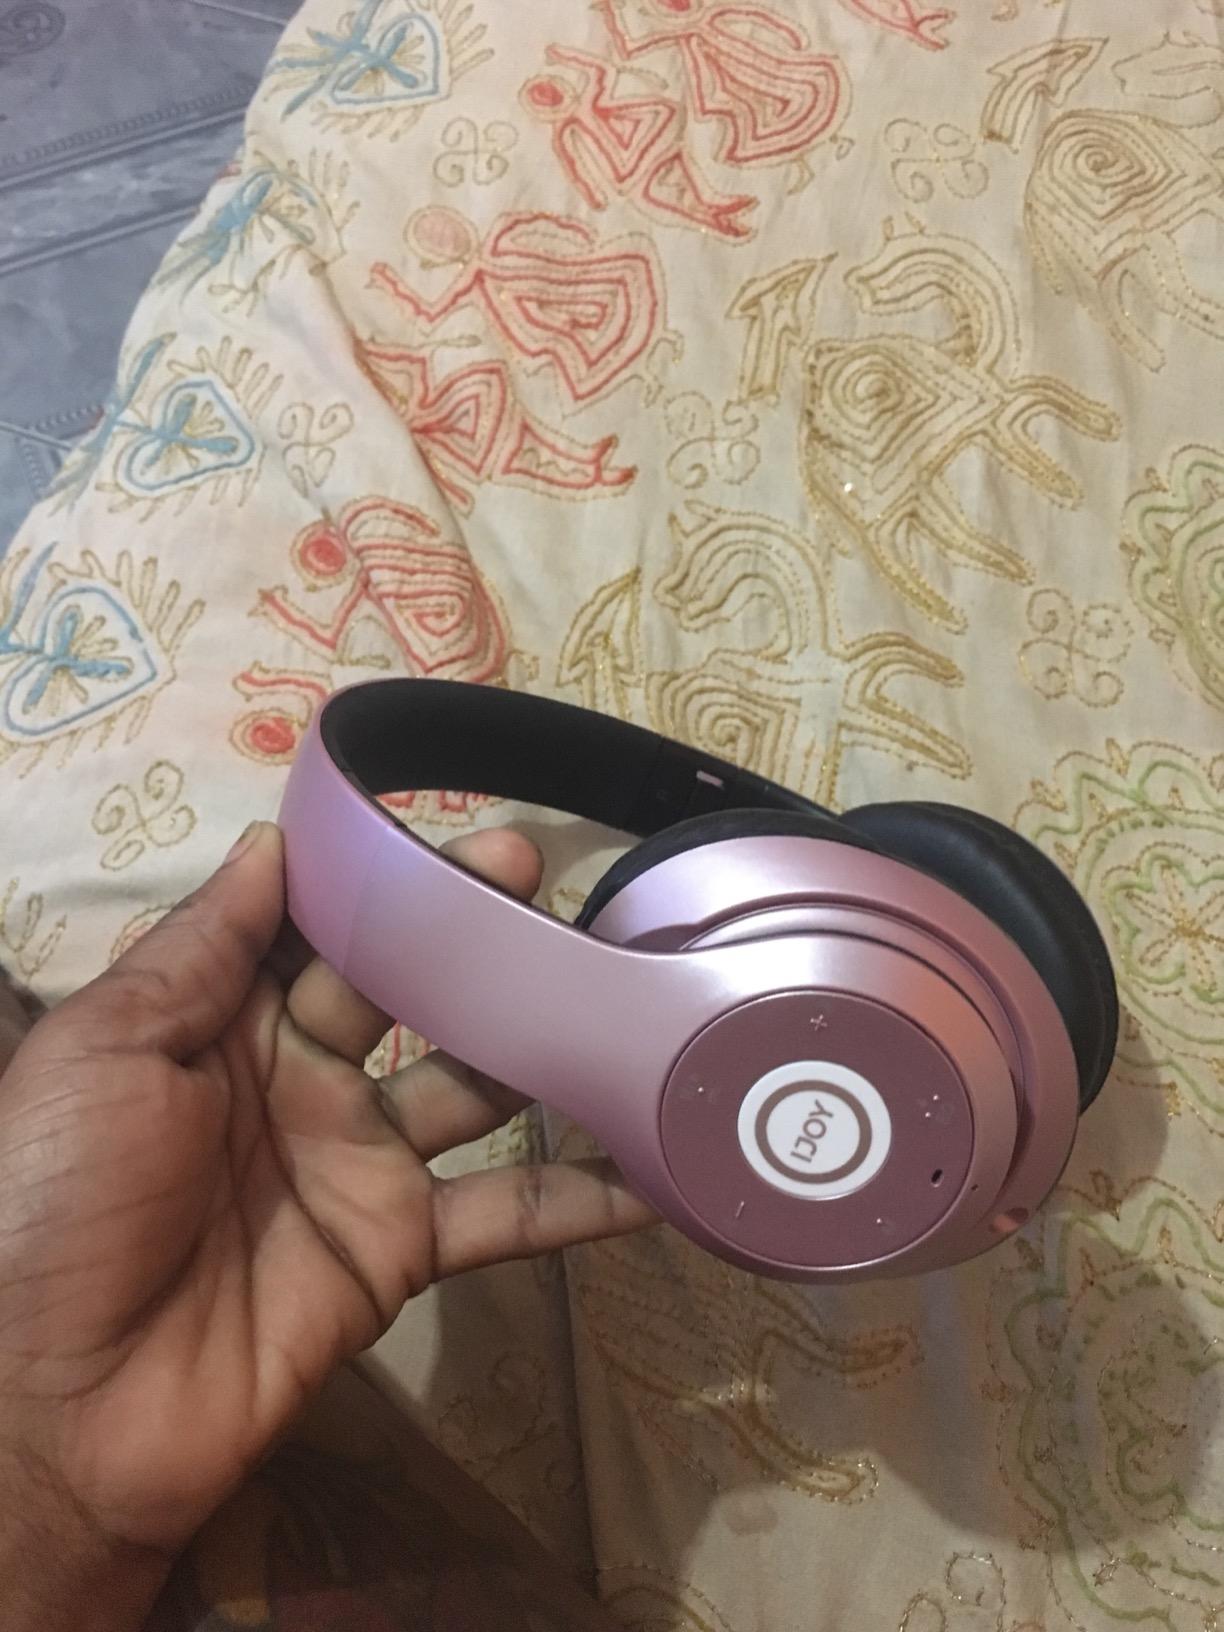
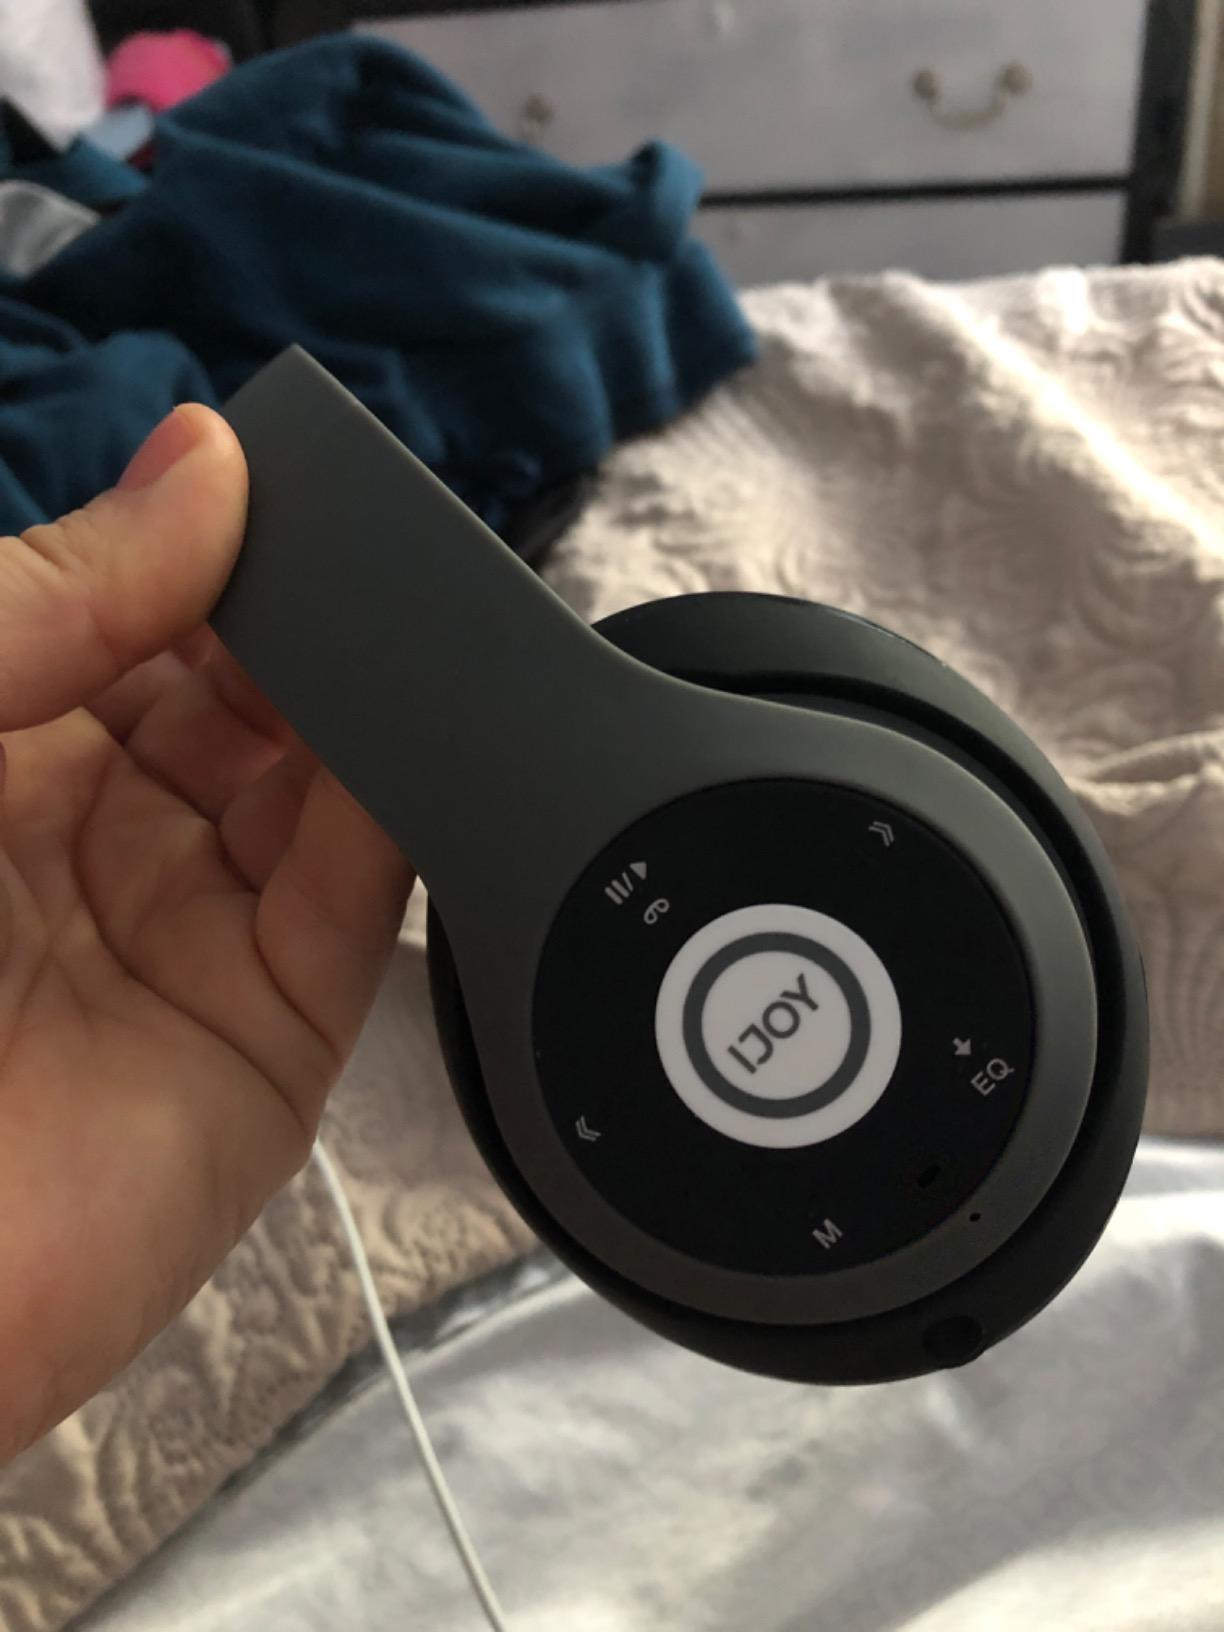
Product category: headphones
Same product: no